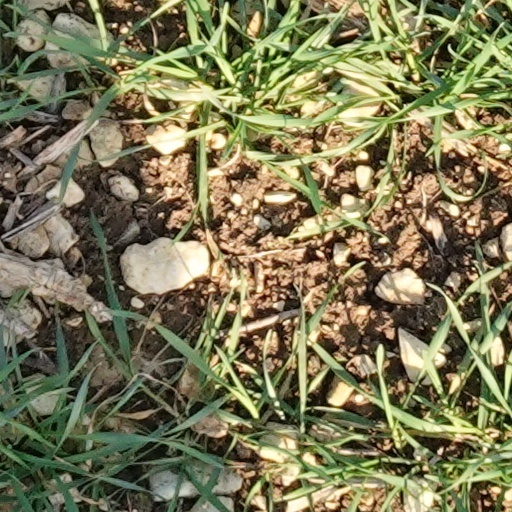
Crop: wheat